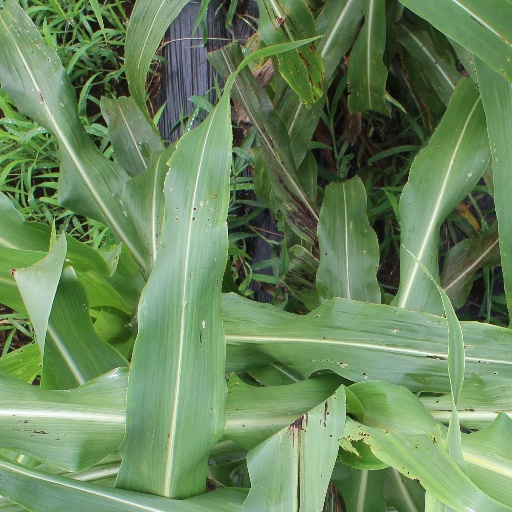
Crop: sorghum